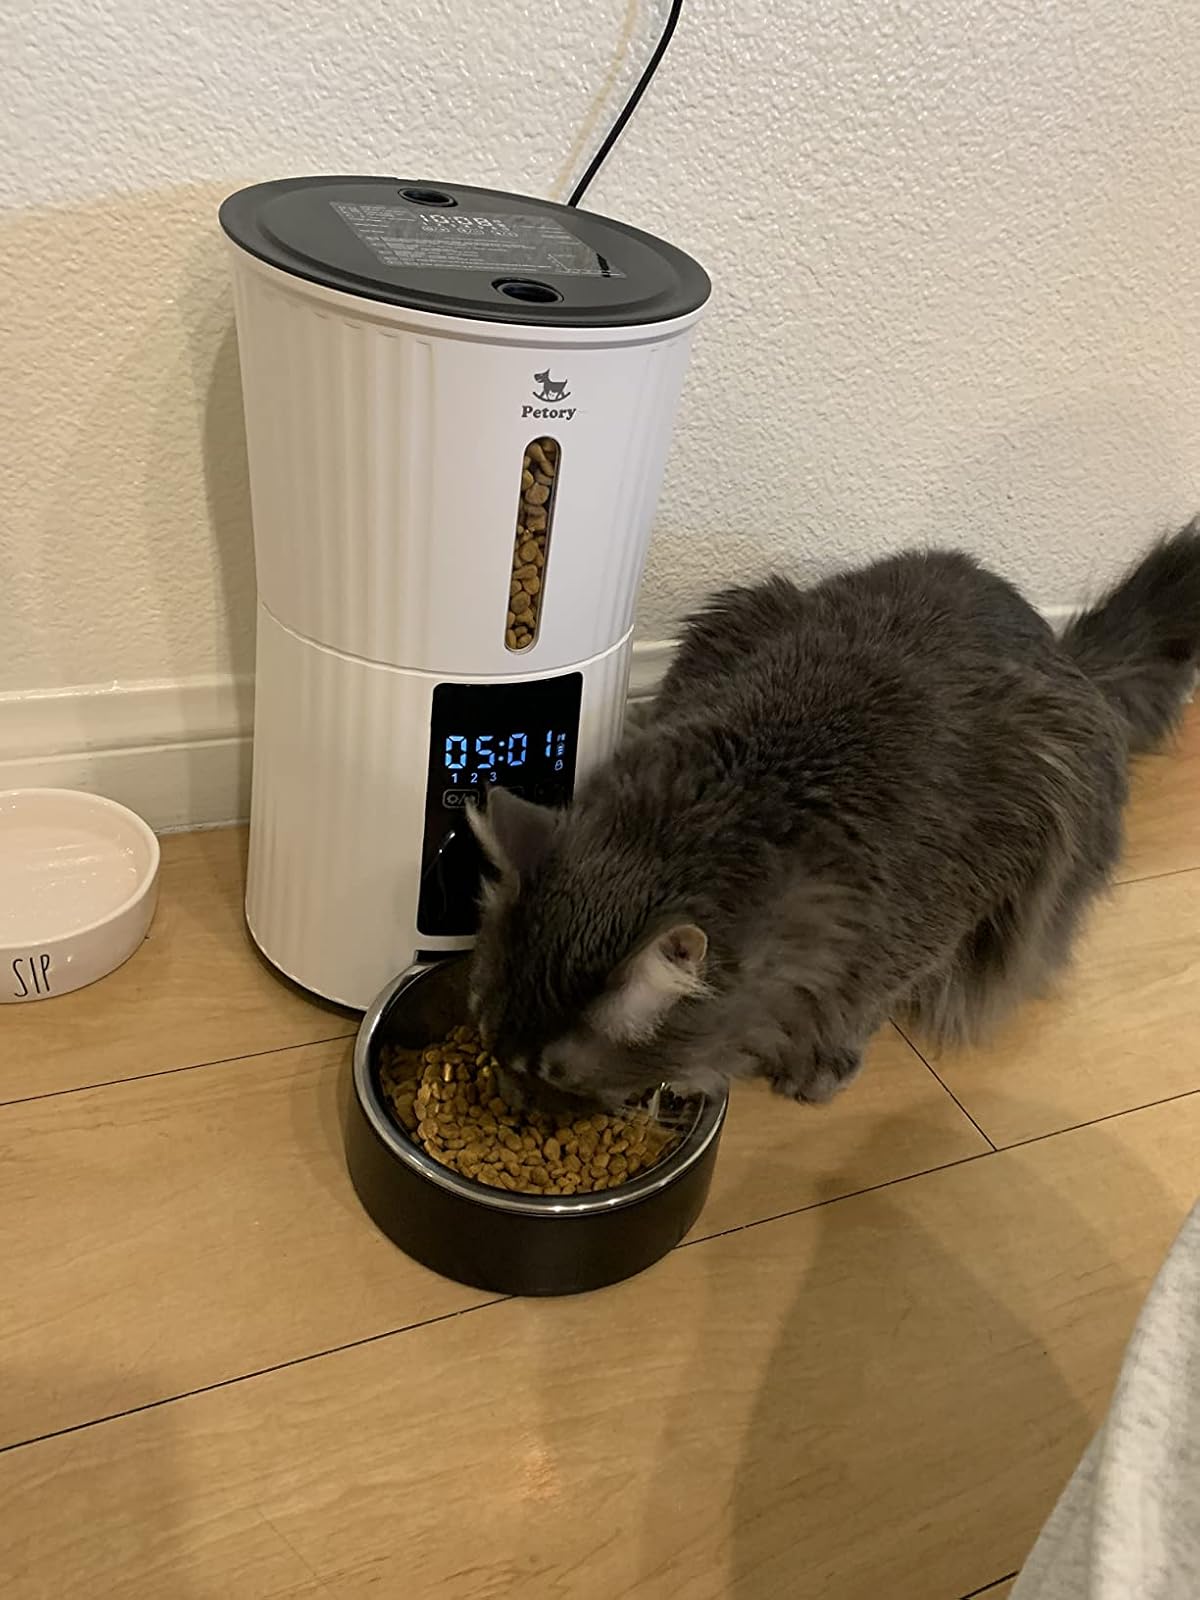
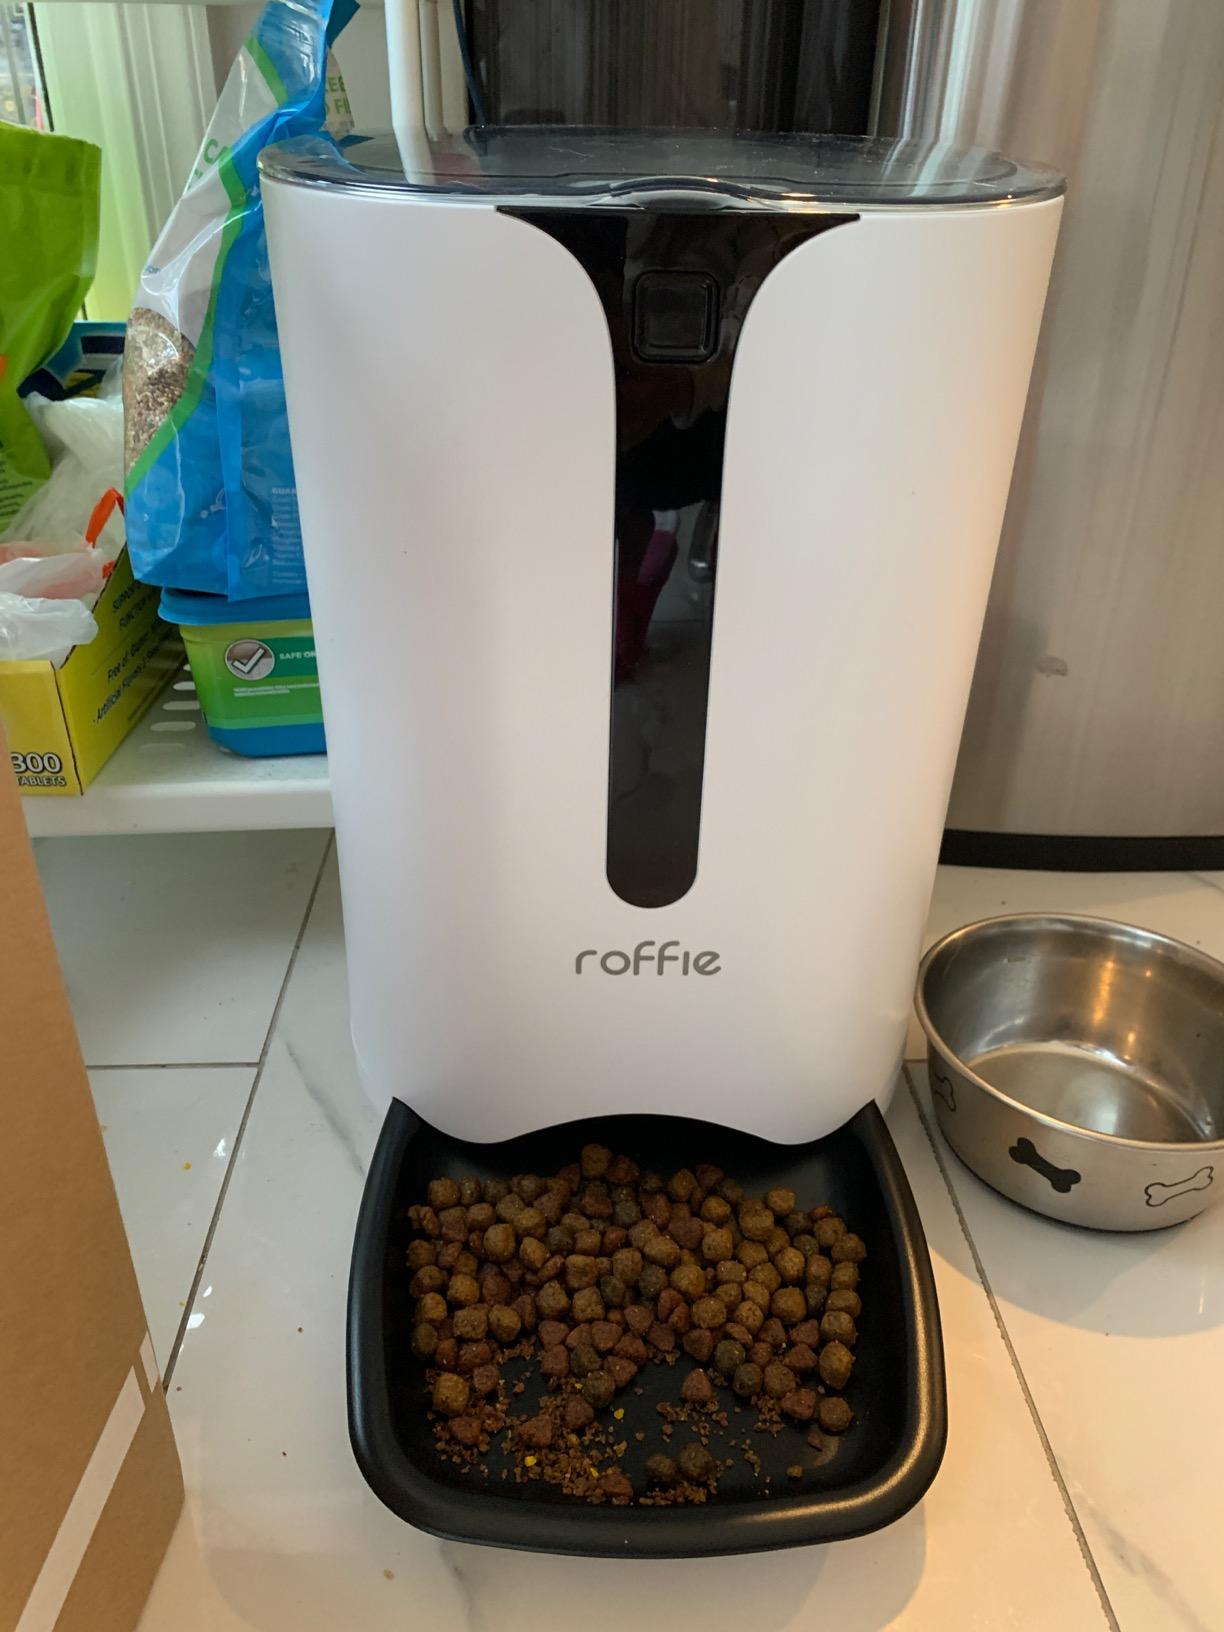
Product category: items_feeder
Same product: no